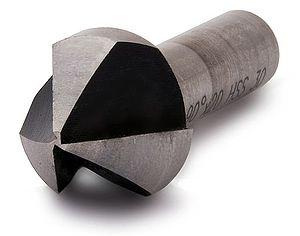
Une fraisure est un chanfrein réalisé sur l'arête débouchante d'un perçage et dont le but est d'abriter la tête d'une vis à tête fraisée. Cette opération, le fraisurage, est réalisé à l'aide d'une fraise :